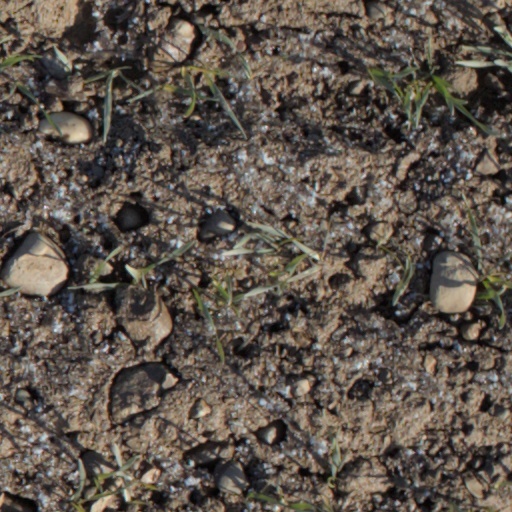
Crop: wheat